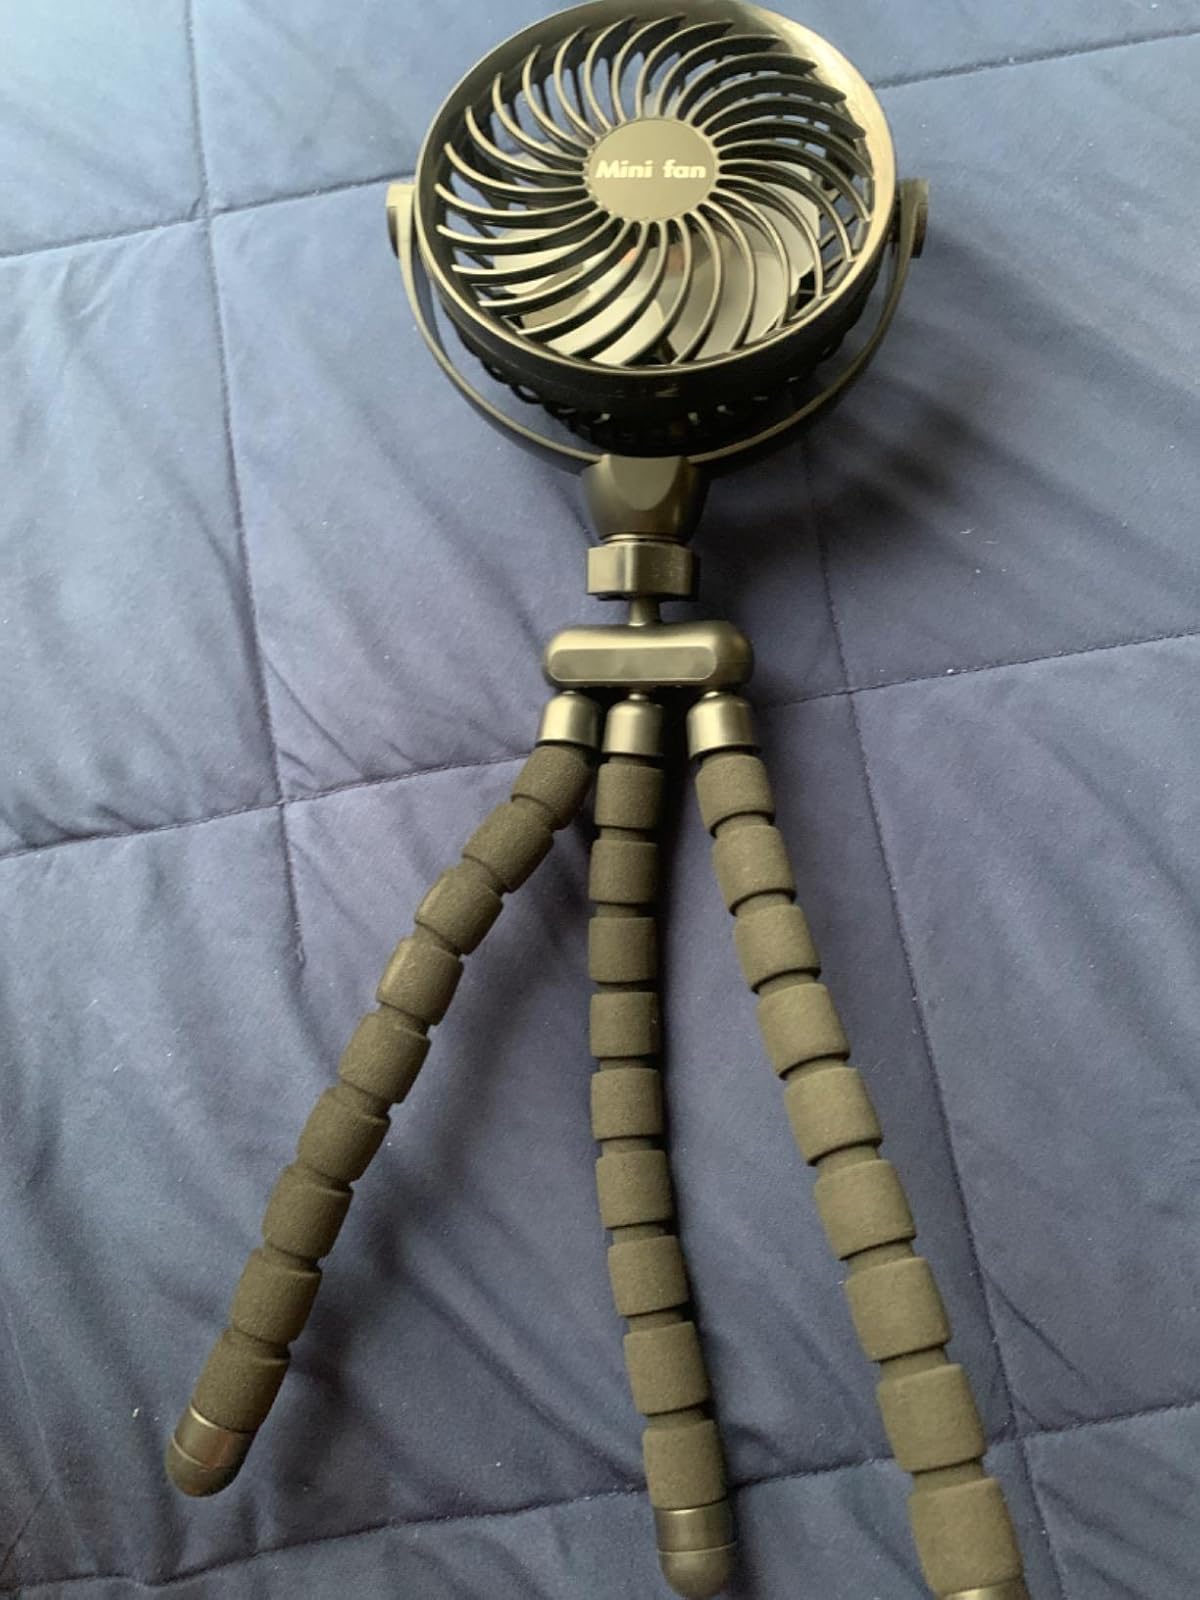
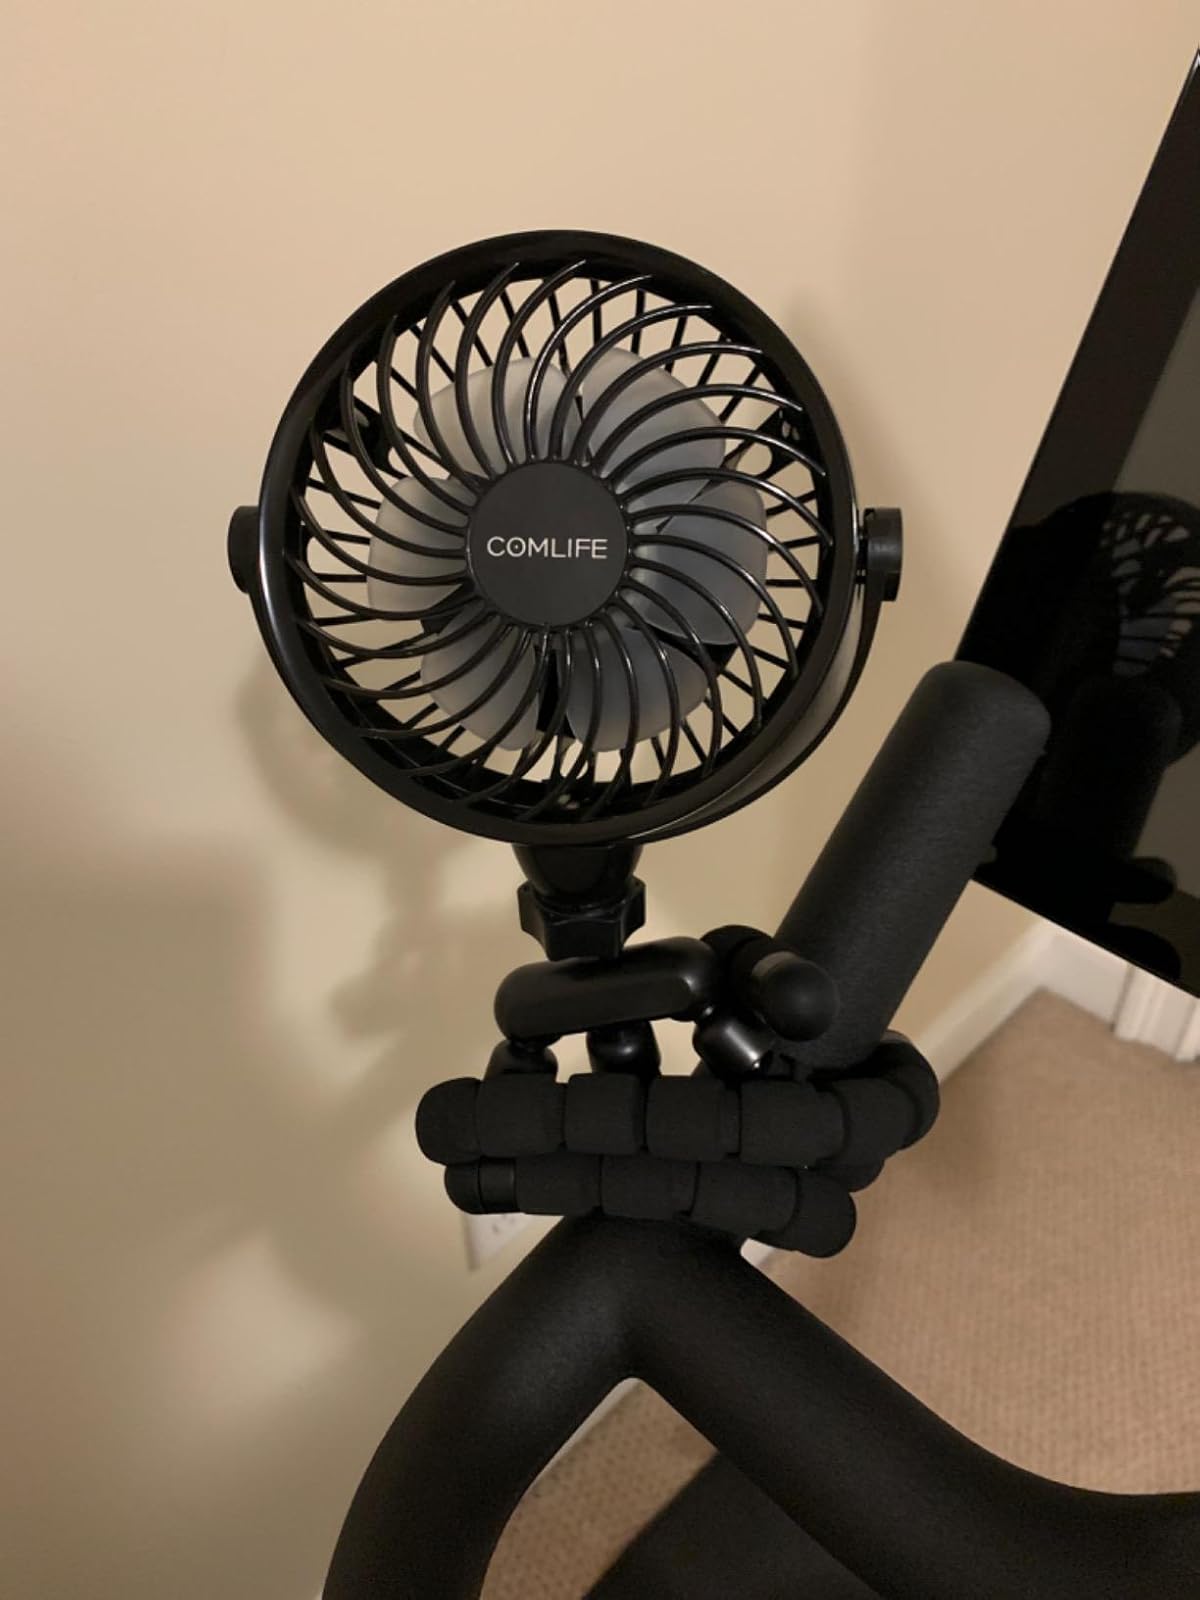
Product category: fan
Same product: yes